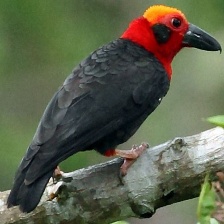
Species: BORNEAN BRISTLEHEAD
Scientific name: PITYRIASIS GYMNOCEPHALA